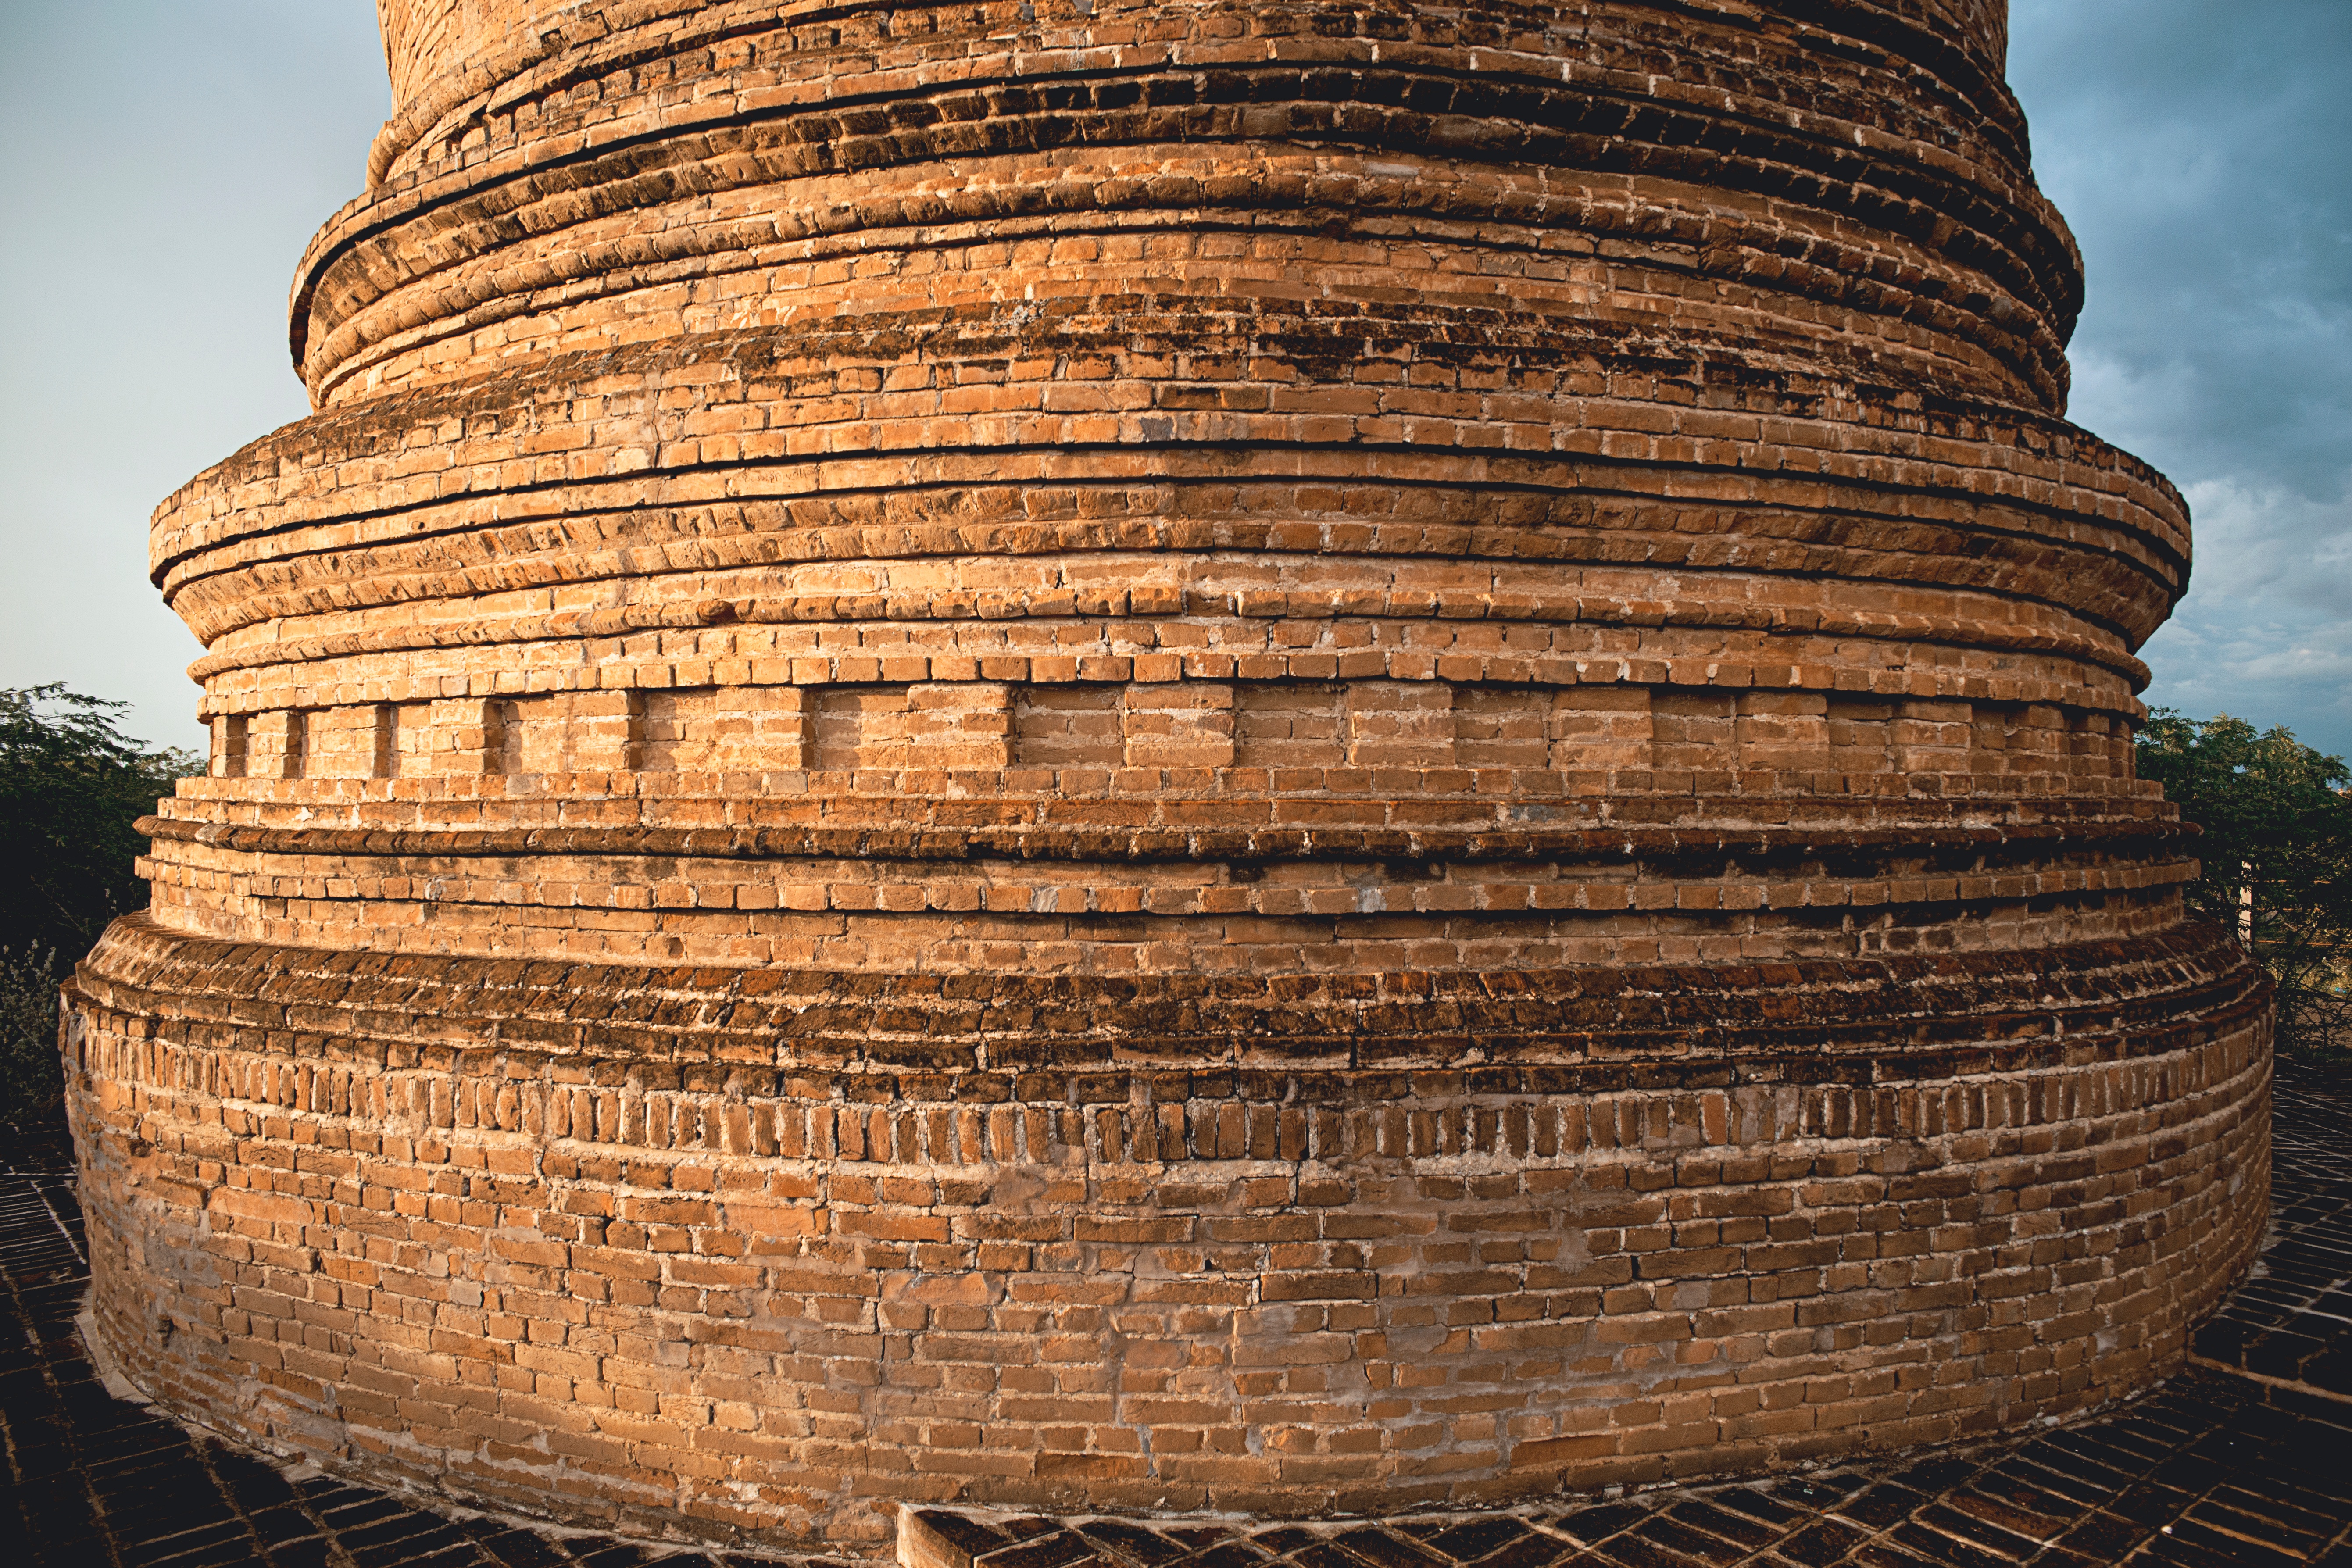
tree, architecture, wood, trunk, lumber, temple, man made object, ancient history